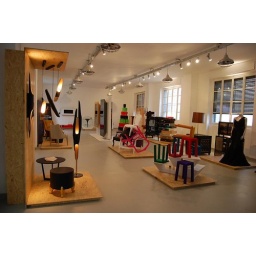
DELIGHTFULL's wall lamps are a perfect touch of ambience and personality in your house.